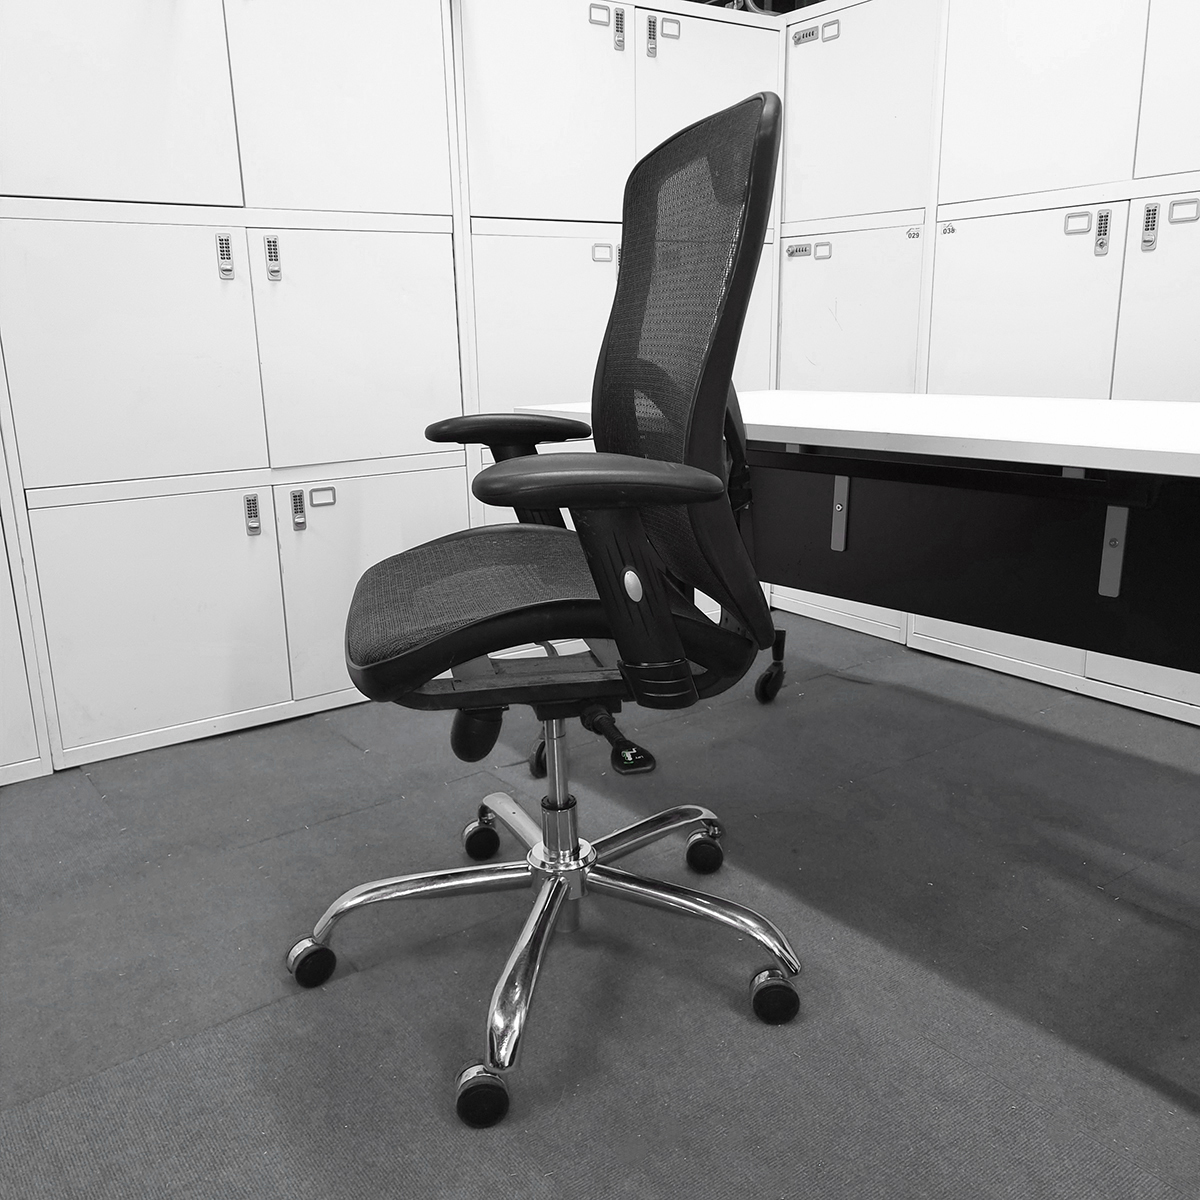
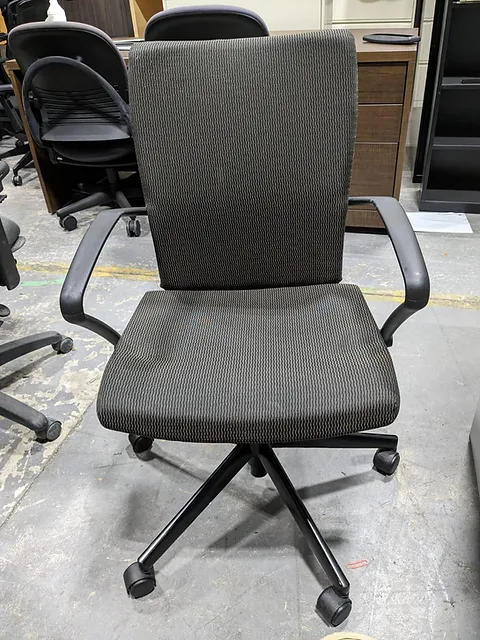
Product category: items_chair
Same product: no